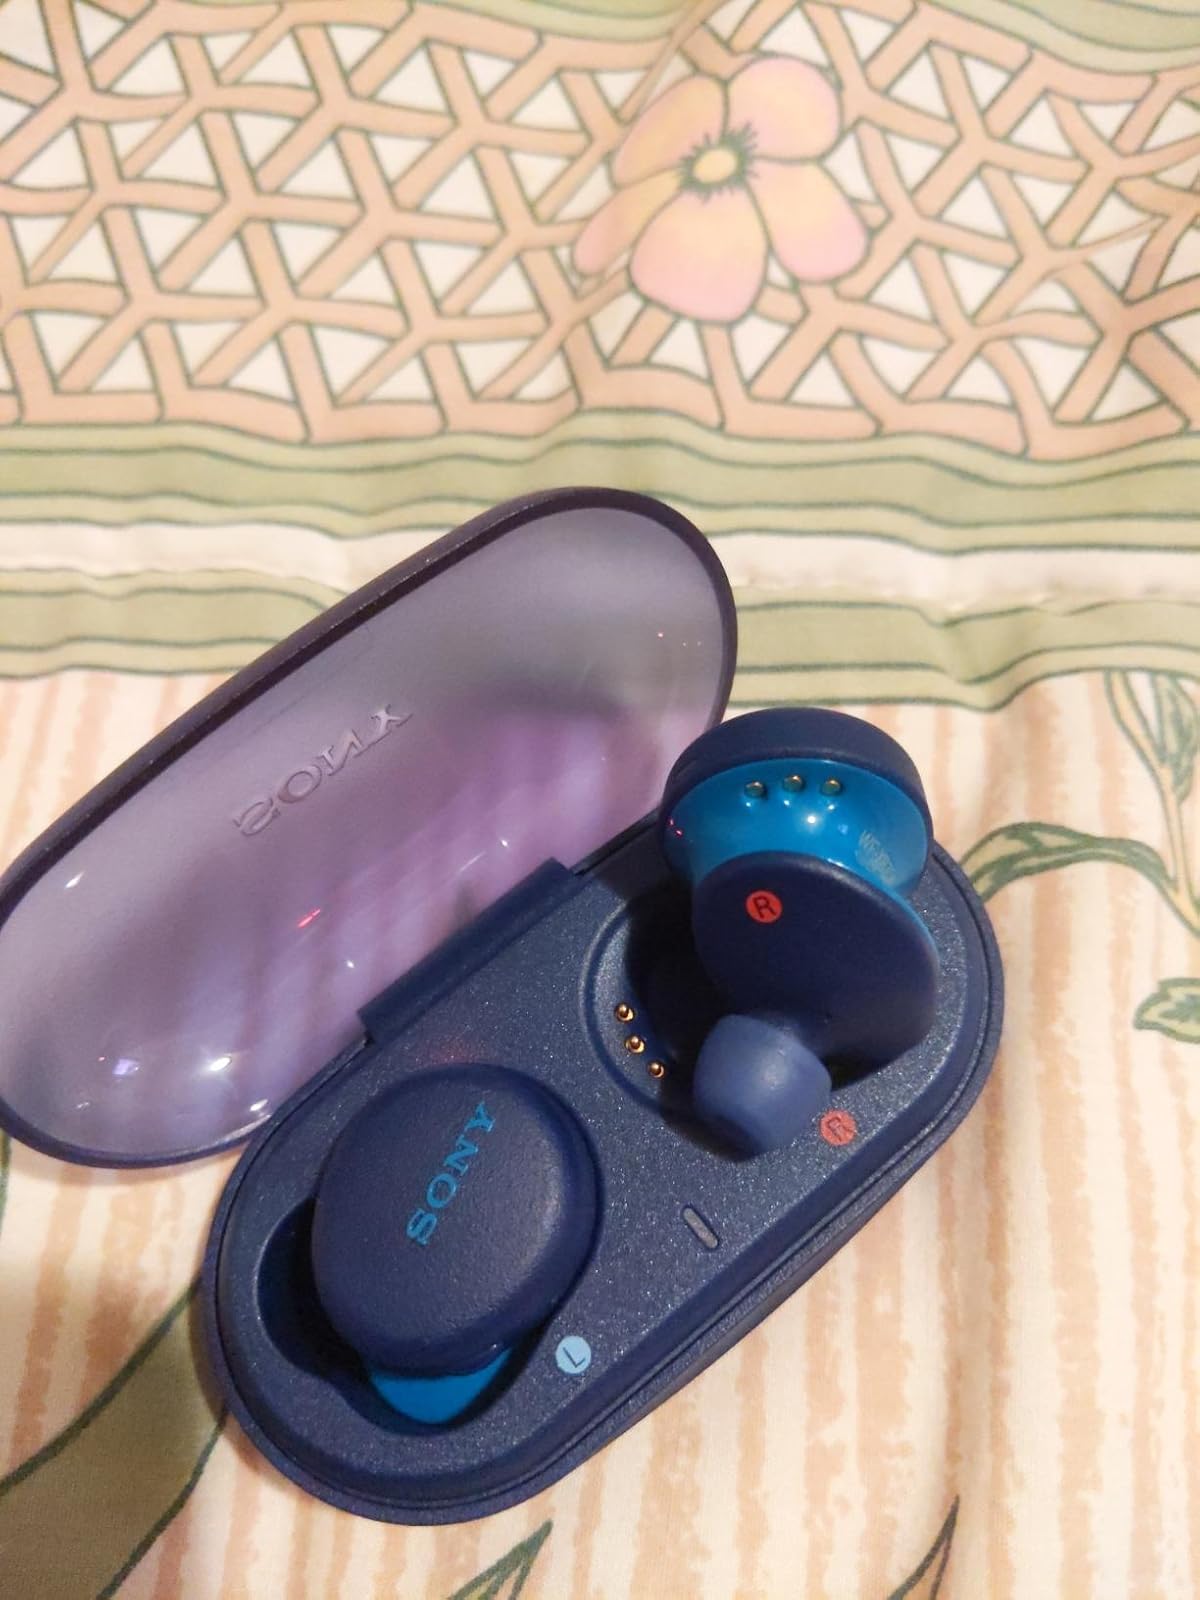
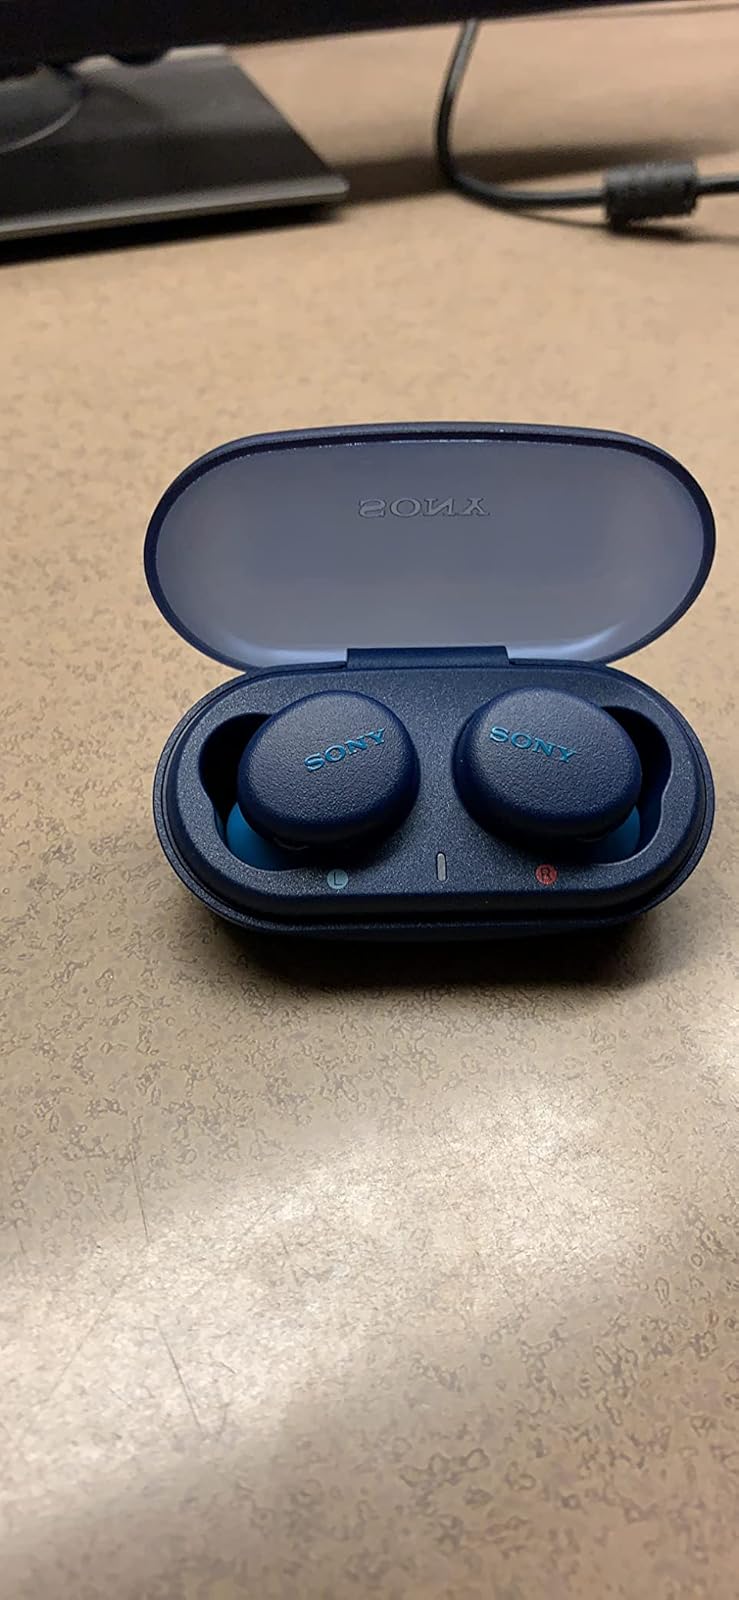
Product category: earbuds
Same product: yes